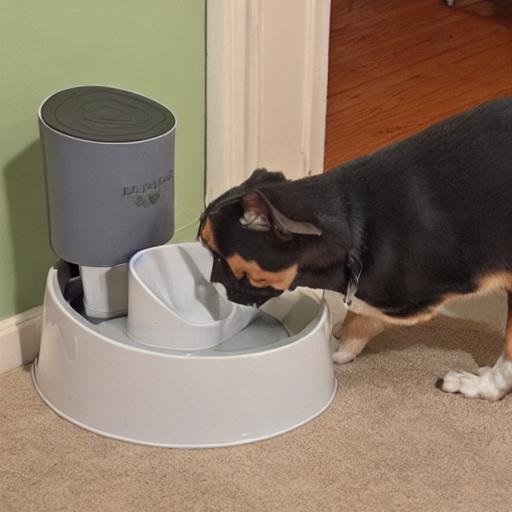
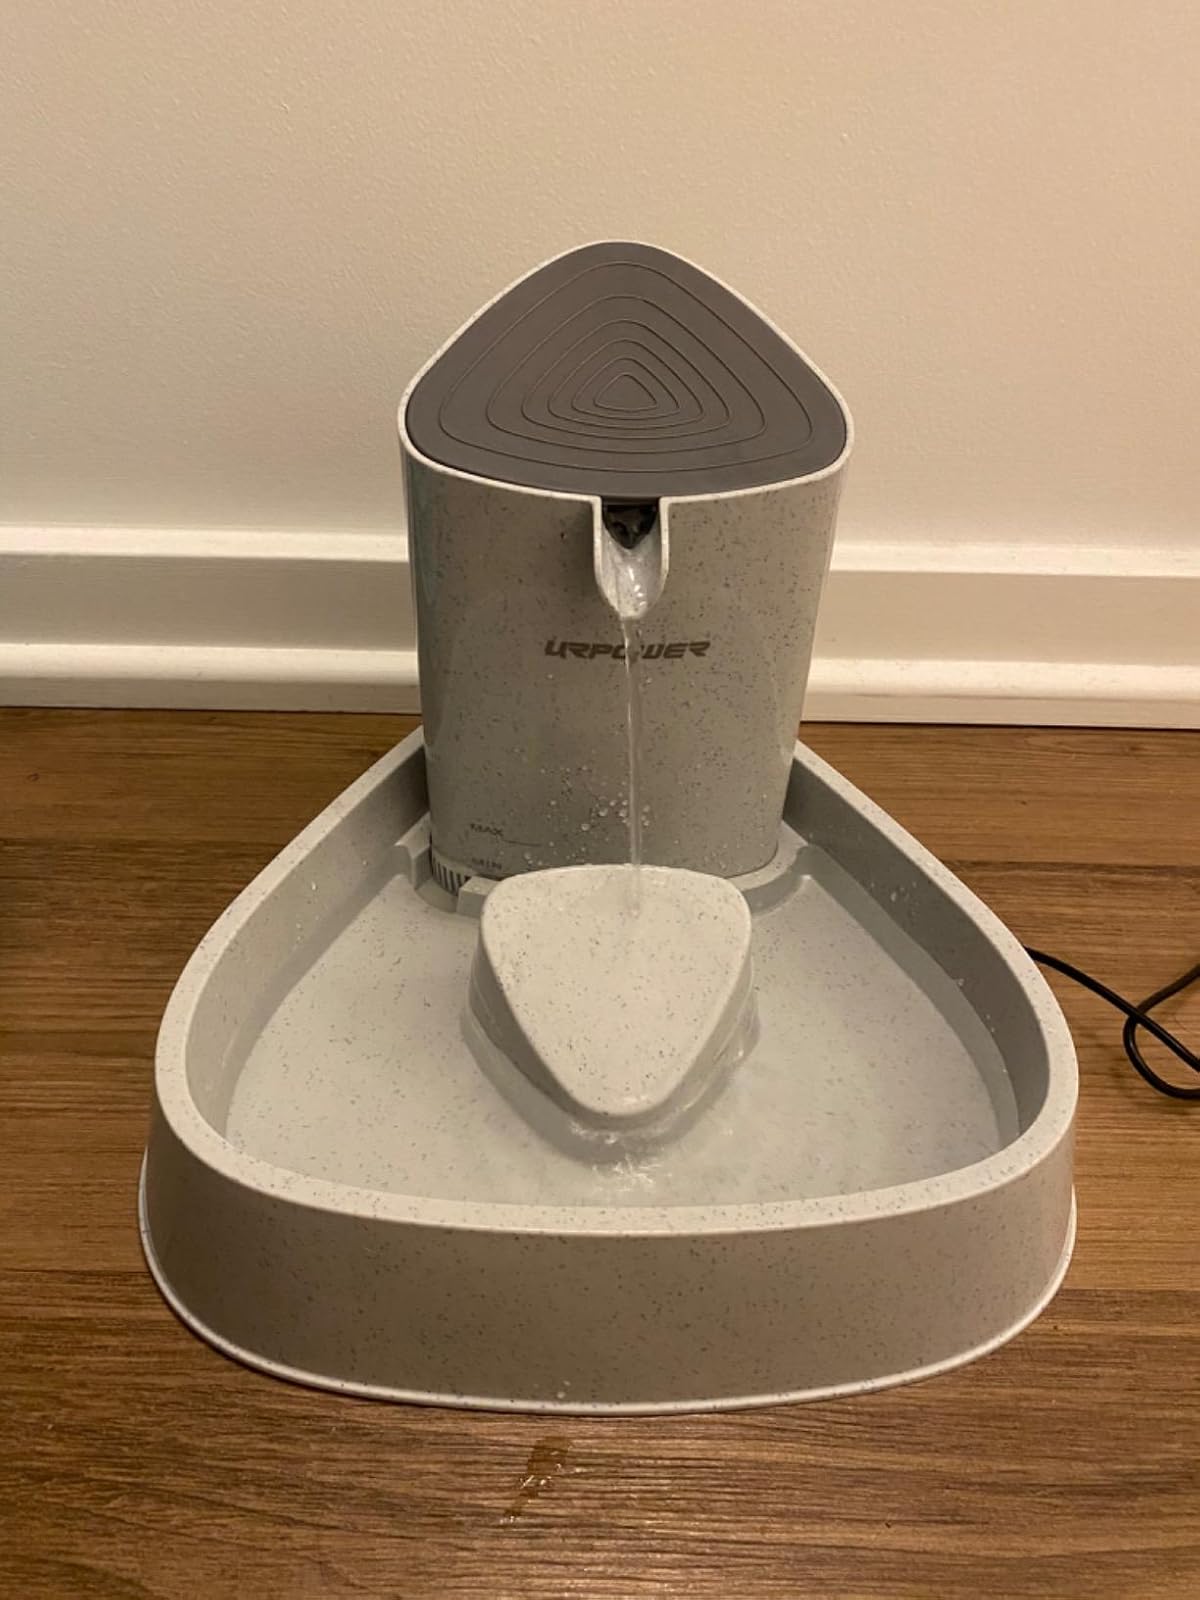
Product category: items_bowl
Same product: no